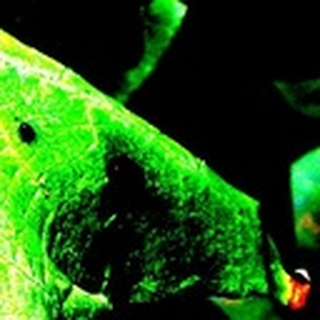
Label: cotton_target_spot